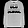
Label: Pullover